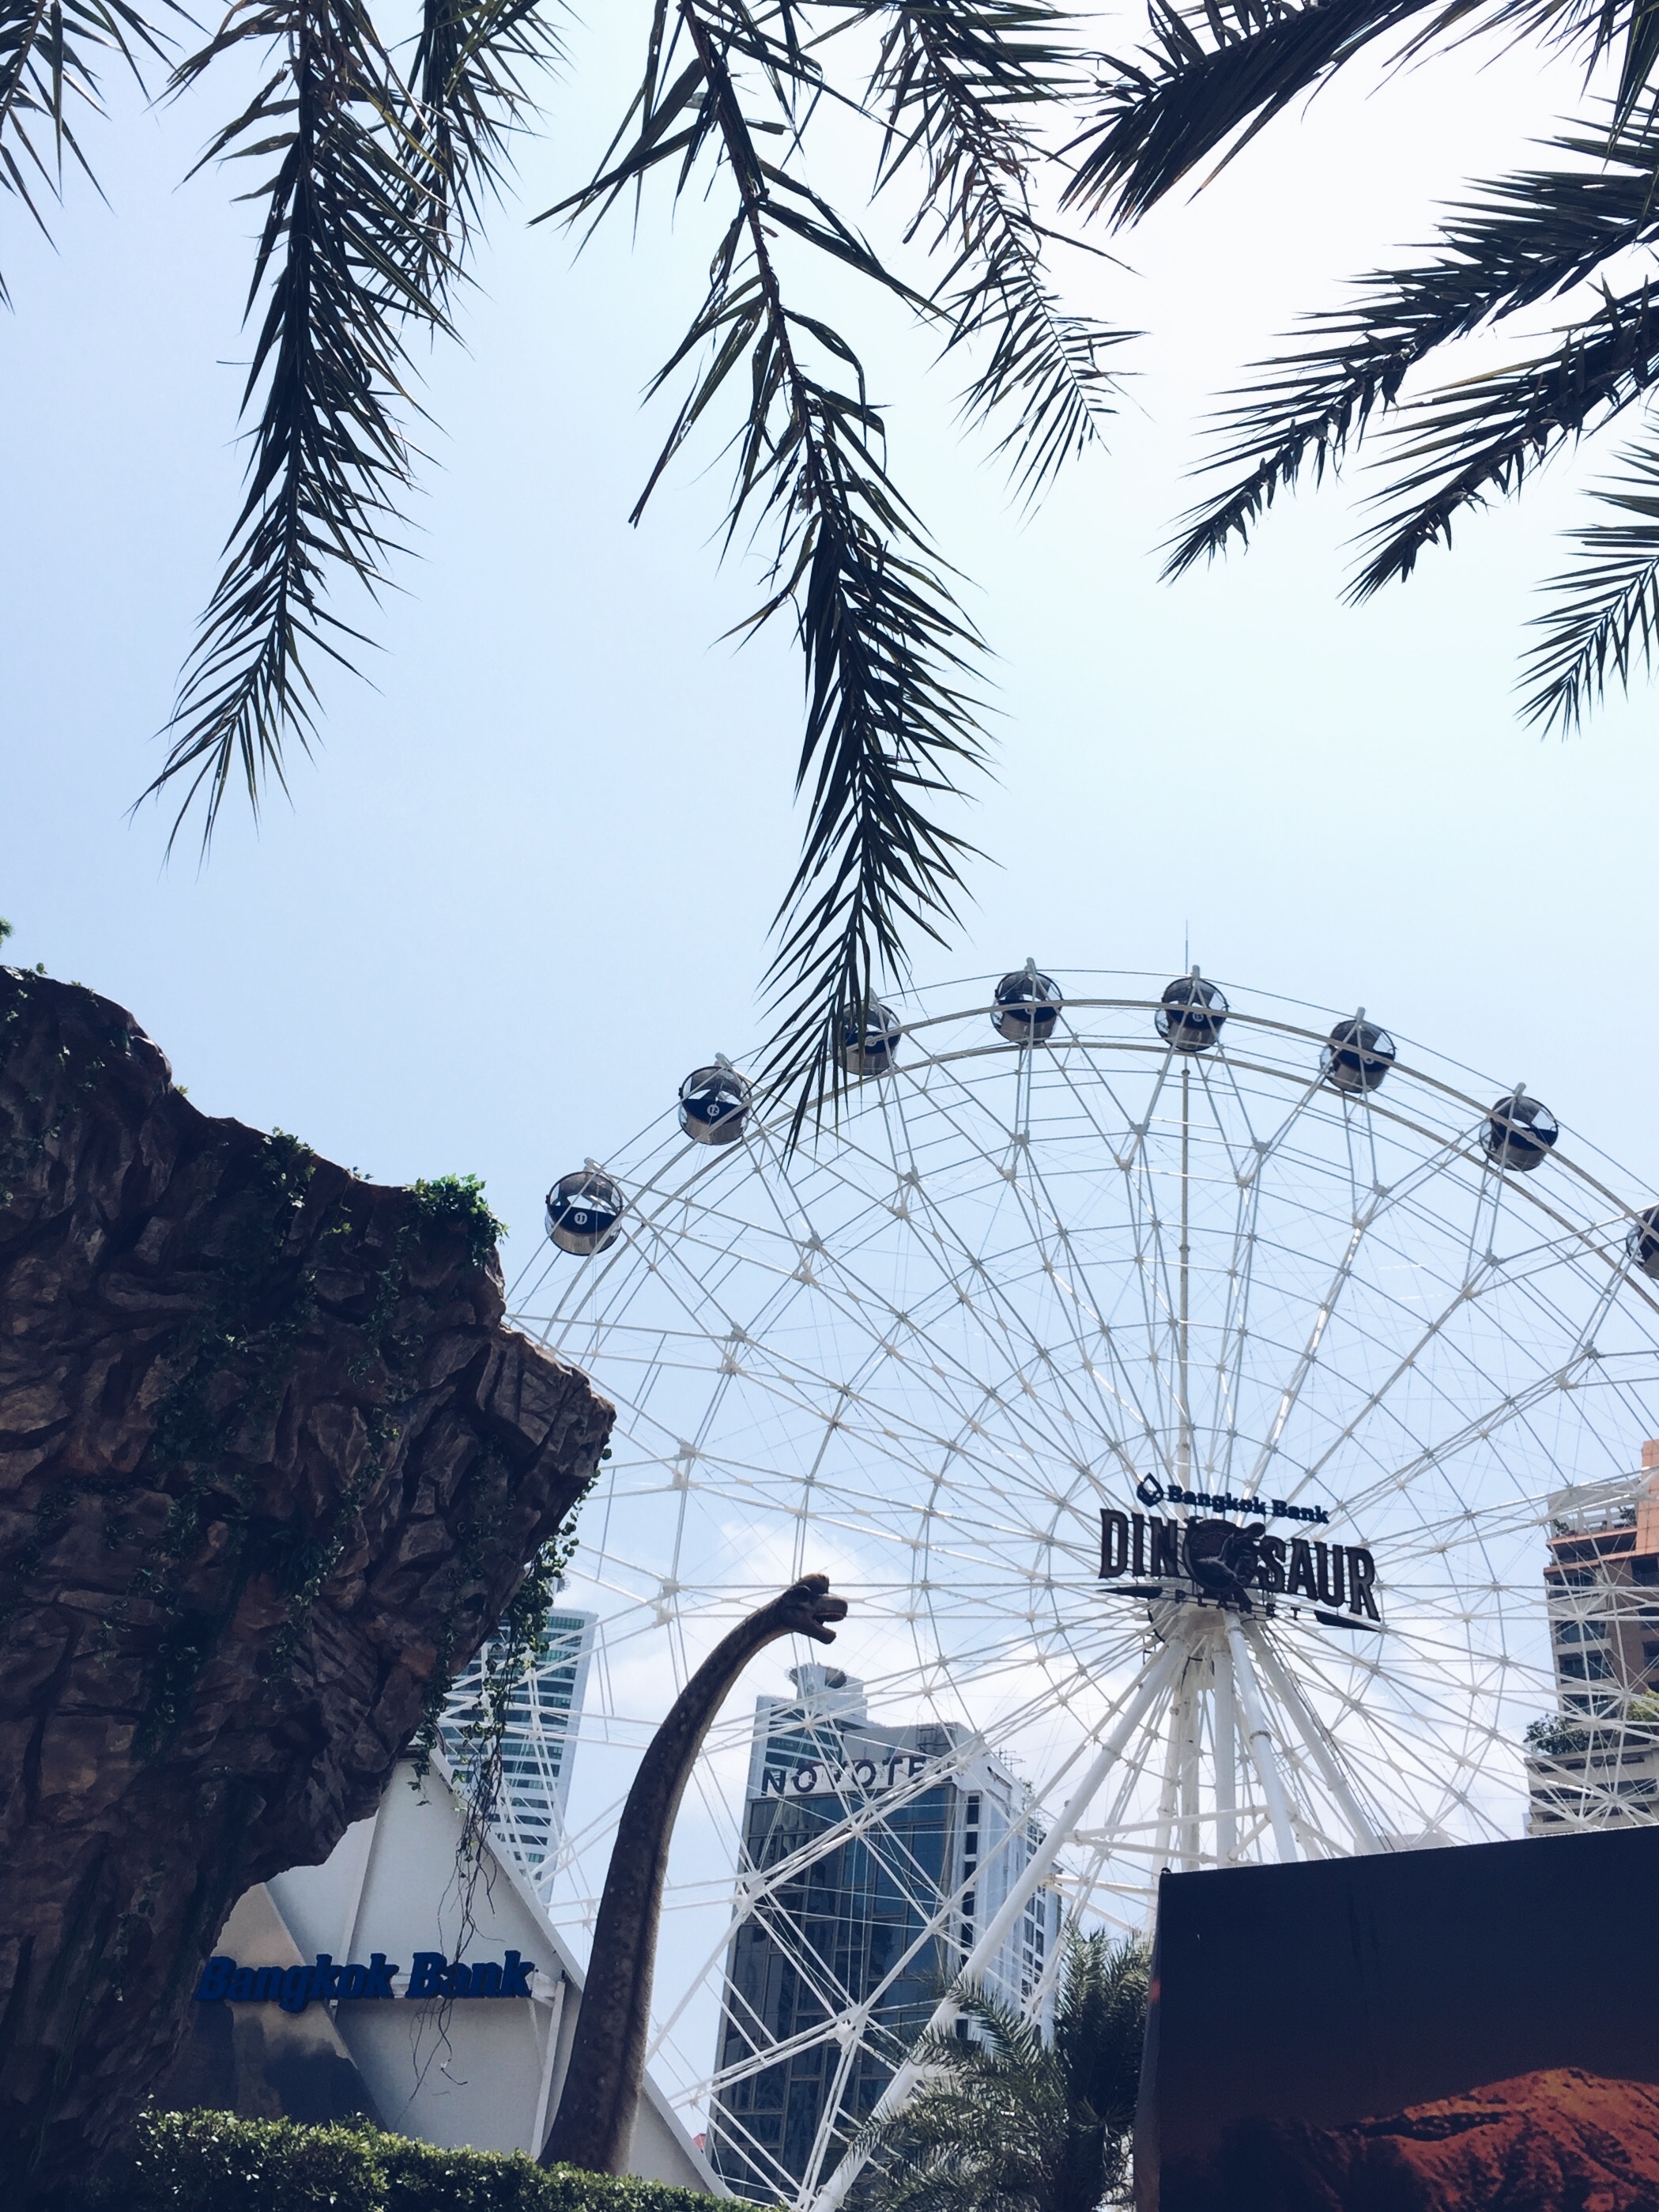
tree, snow, wind, arecales